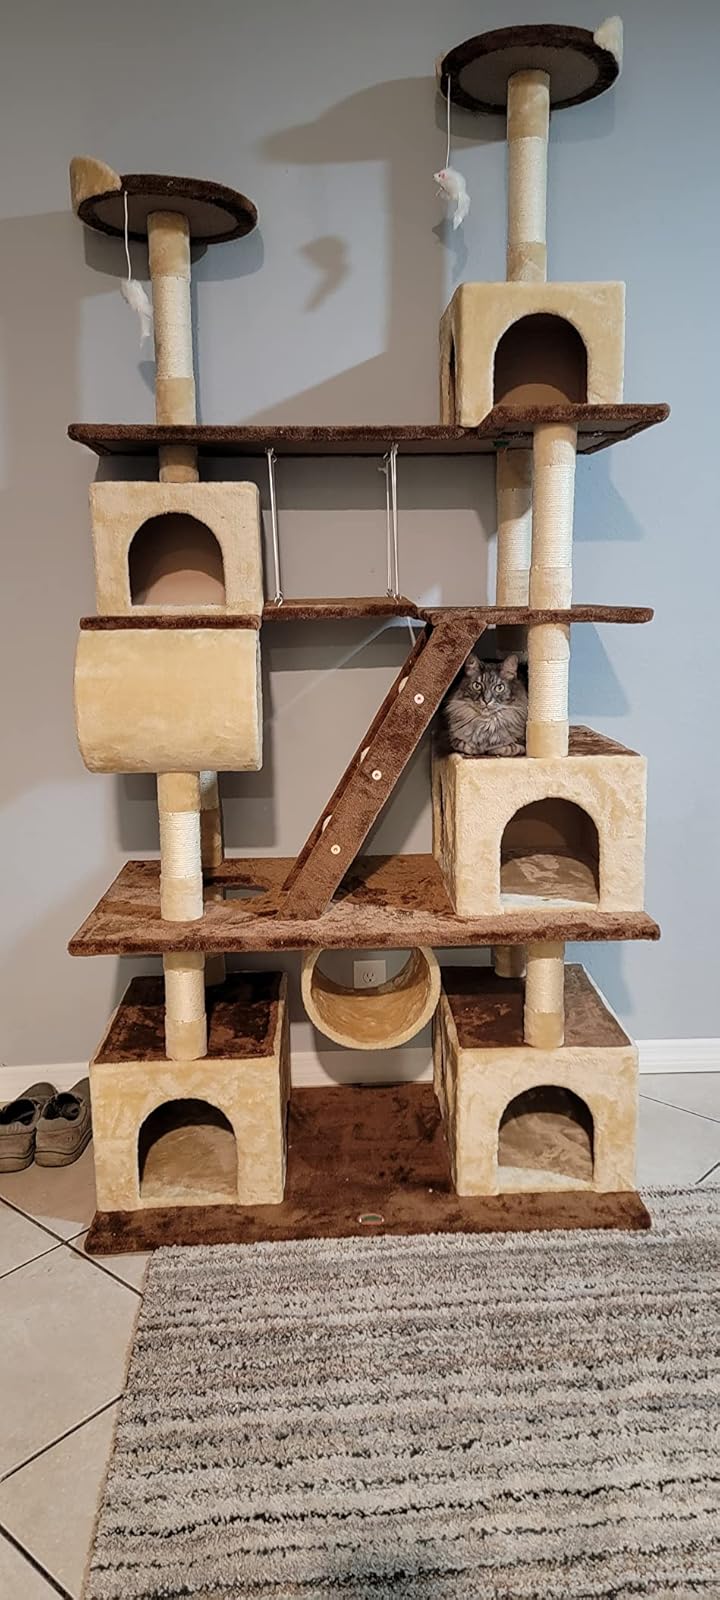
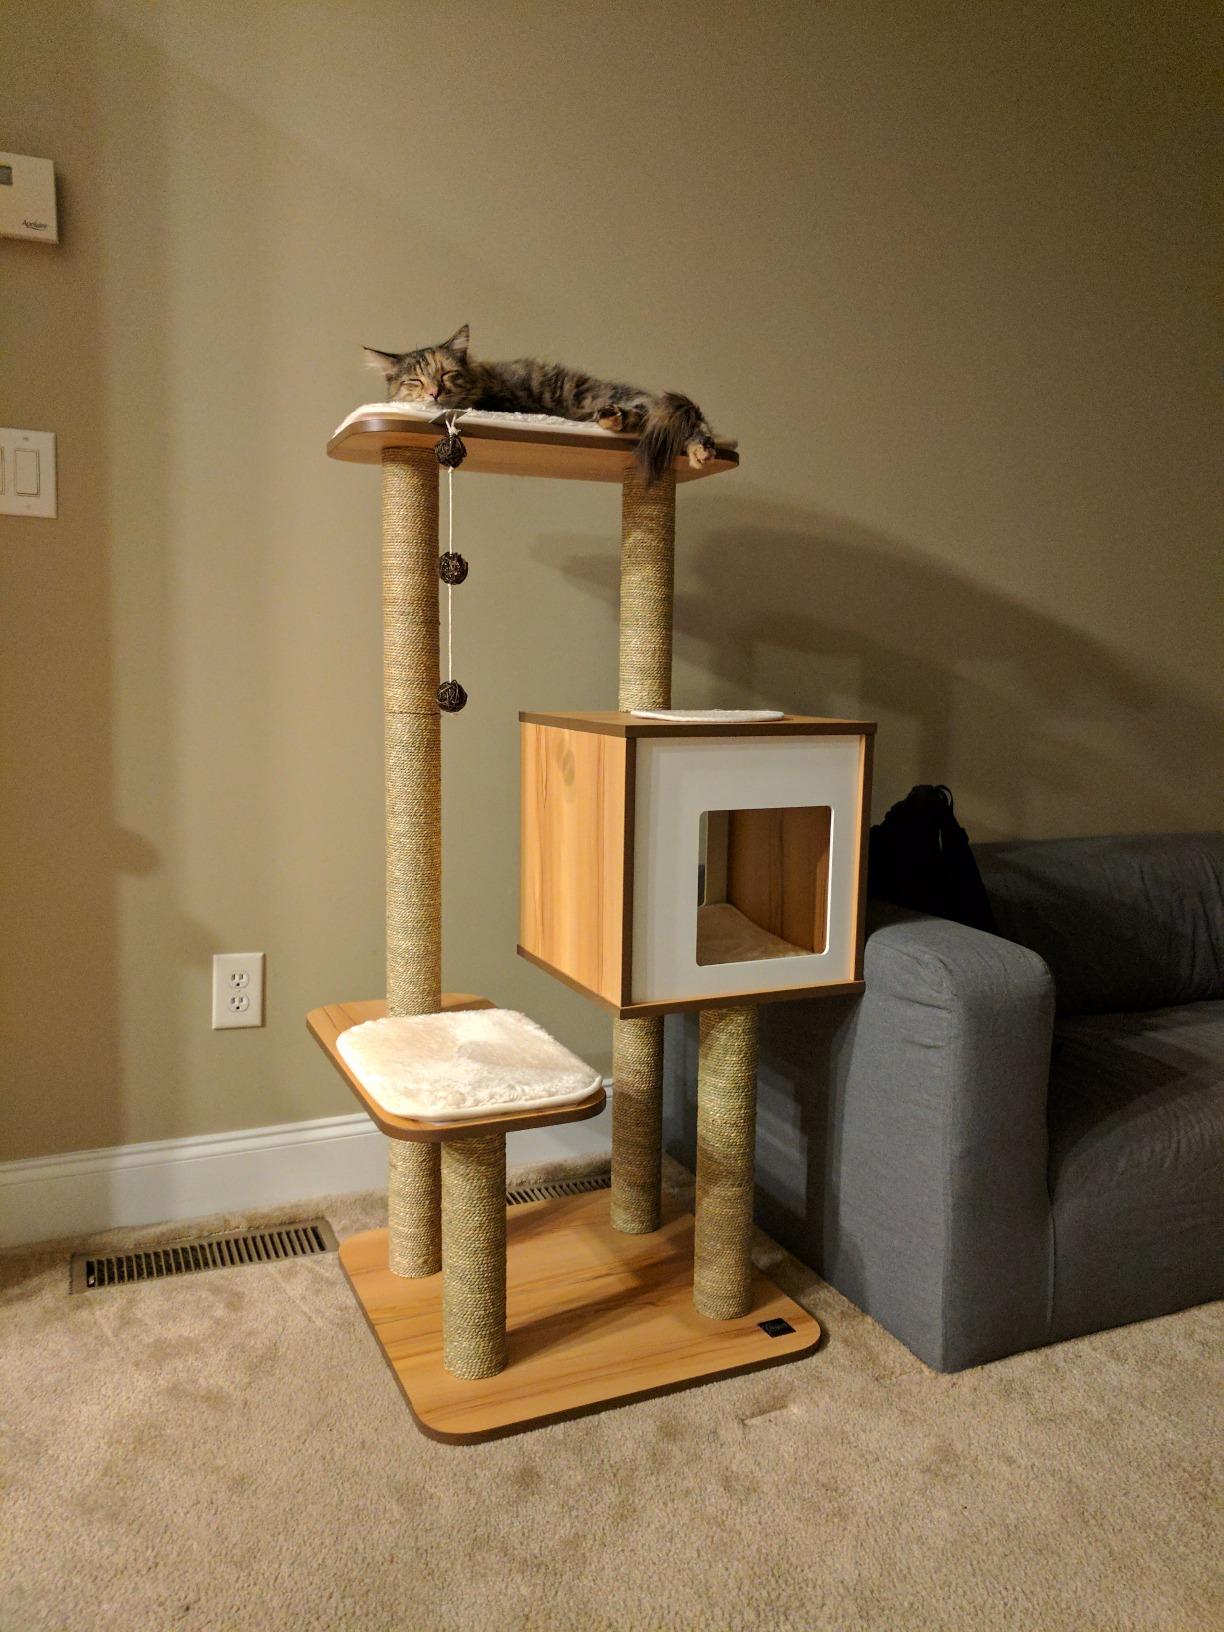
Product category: items_cat tree
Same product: no